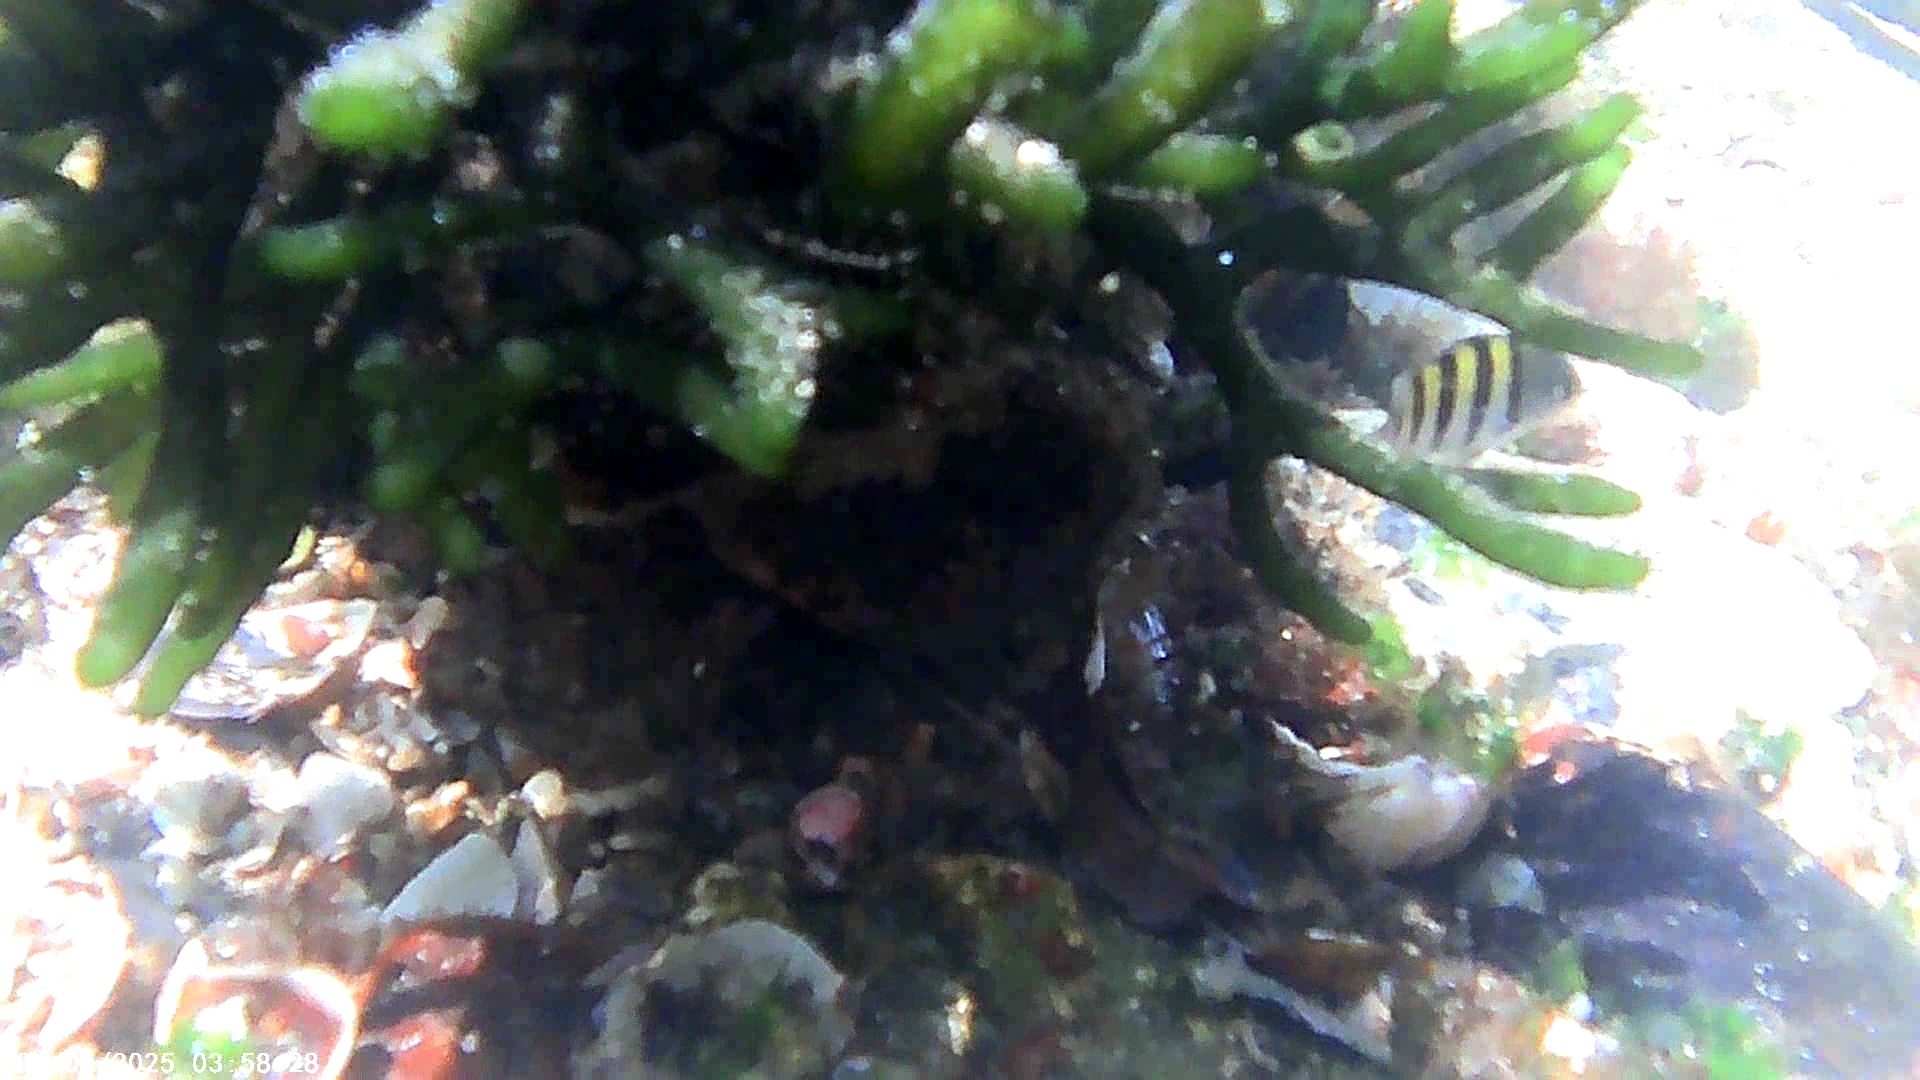
fish (species not among the labelled classes)